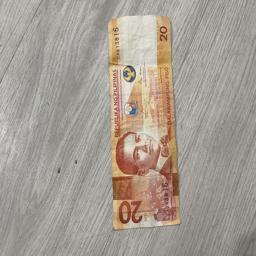
Label: 20_Old_Front